The McLain Family Band

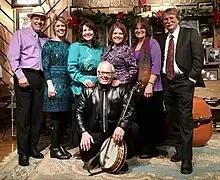
At the Carter Family Fold on January 7, 2017

The McLain Family Band is an American bluegrass band founded in Hindman, Kentucky, in 1968.